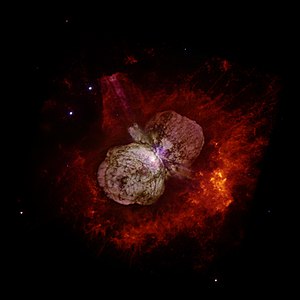
Eta Carinae
Eta Carinae
Eta Carinae er en ekstrem superkæmpe, der har en anslået masse på 100-150 gange Solens, hvilket medfører, at den udstråler omkring 4 millioner gange så megen energi som Solen. Eta Carinae er 7.500 til 8.000 lysår fra Solen og har en mindre, men dog meget stor ledsagestjerne.